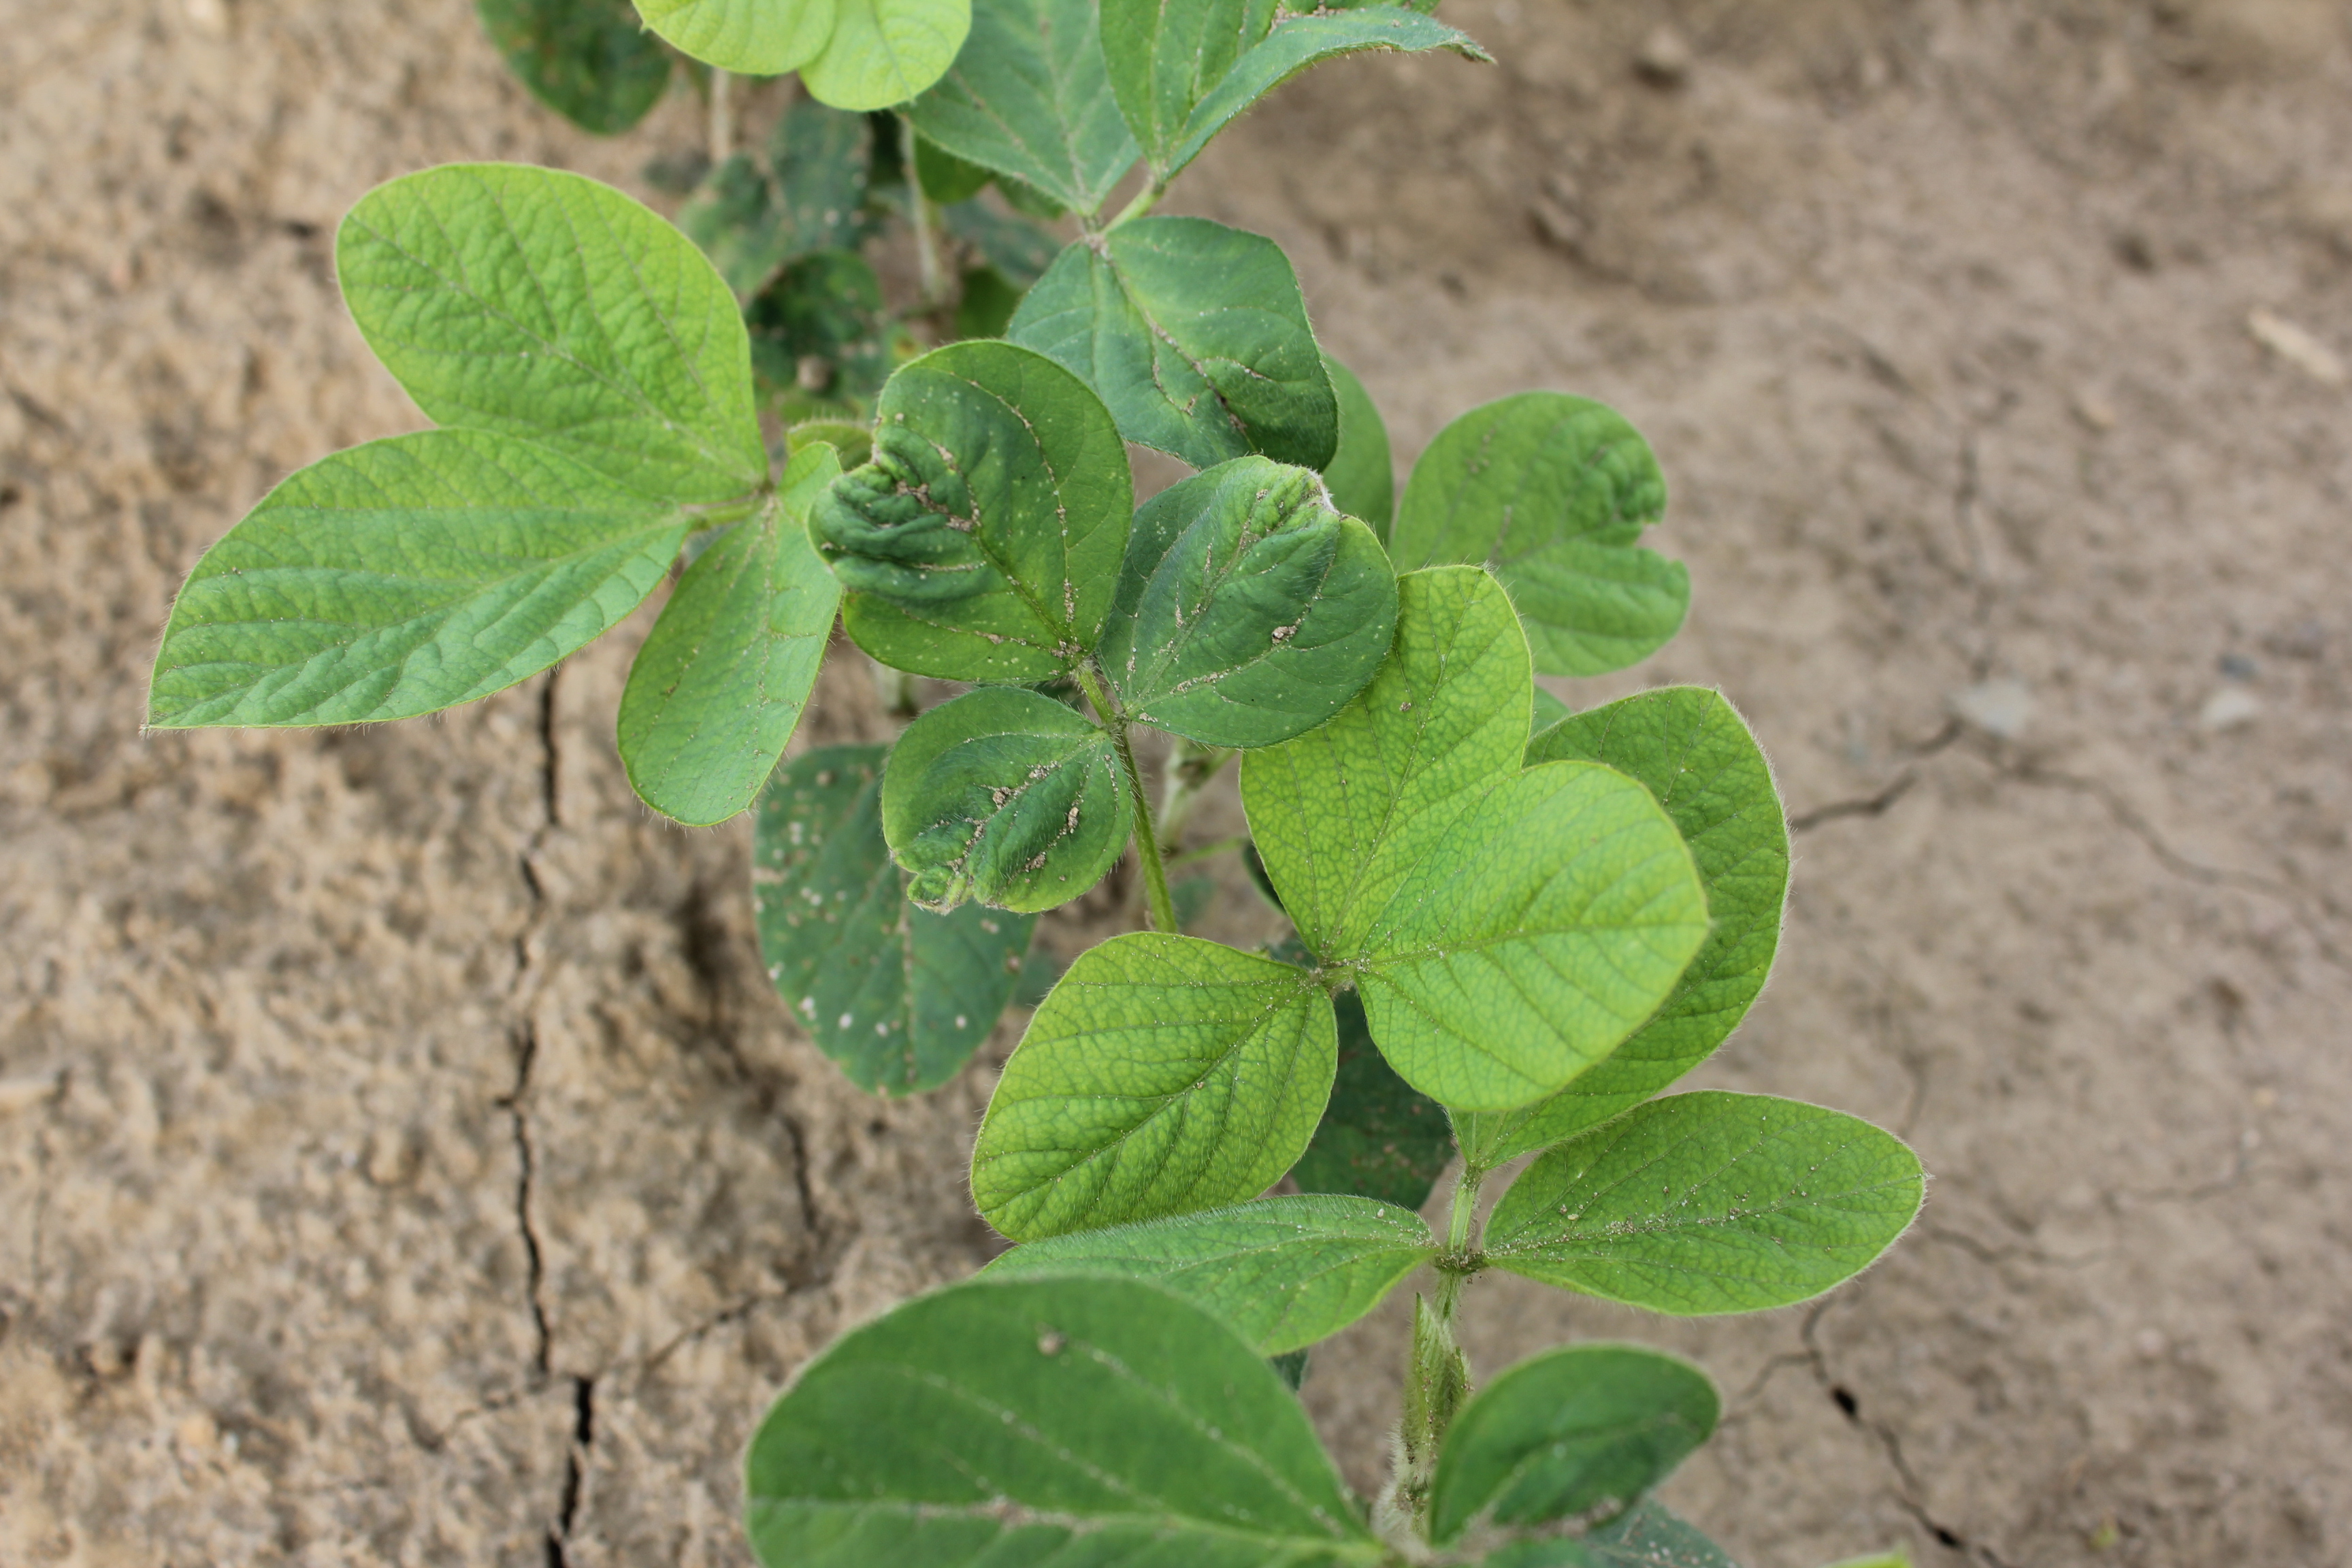
Labels: Soyabean leaf, Soyabean leaf, Soyabean leaf, Soyabean leaf, Soyabean leaf, Soyabean leaf, Soyabean leaf, Soyabean leaf